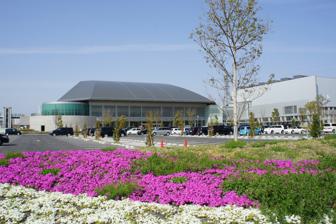
Building: Sky Hall Toyota
Country: Japan
Year built: 2007
Sky Hall Toyota Full name Toyota City General Gymnasium Location Toyota, Aichi , Japan Owner Toyota city Operator Toyota city Sports Association Capacity Main:6,500 Construction Opened March 2007 Construction cost Architect MHS Main contractors Kajima Website http://www.toyota-taikyo.or.jp/skyhall/hall.html Sky Hall Toyota is an arena in Toyota, Aichi , Japan . Events 2007 Fed Cup Dunlop World Challenge Facilities Main Hall 3,600m 2 Sub Hall 1,745m 2 Budojo Studio Training room Climbing wall Running course Conference room Satellite view References